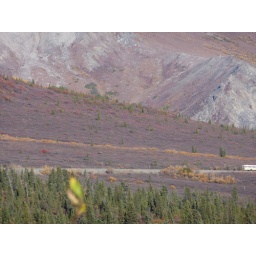
A bull moose spotted on our Natural History Tour bus in Denali, Alaska